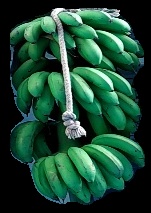
Variety: rasbale
Grade: grade2